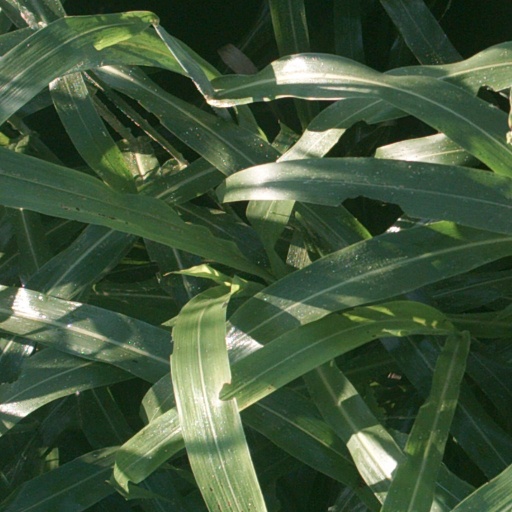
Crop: sorghum